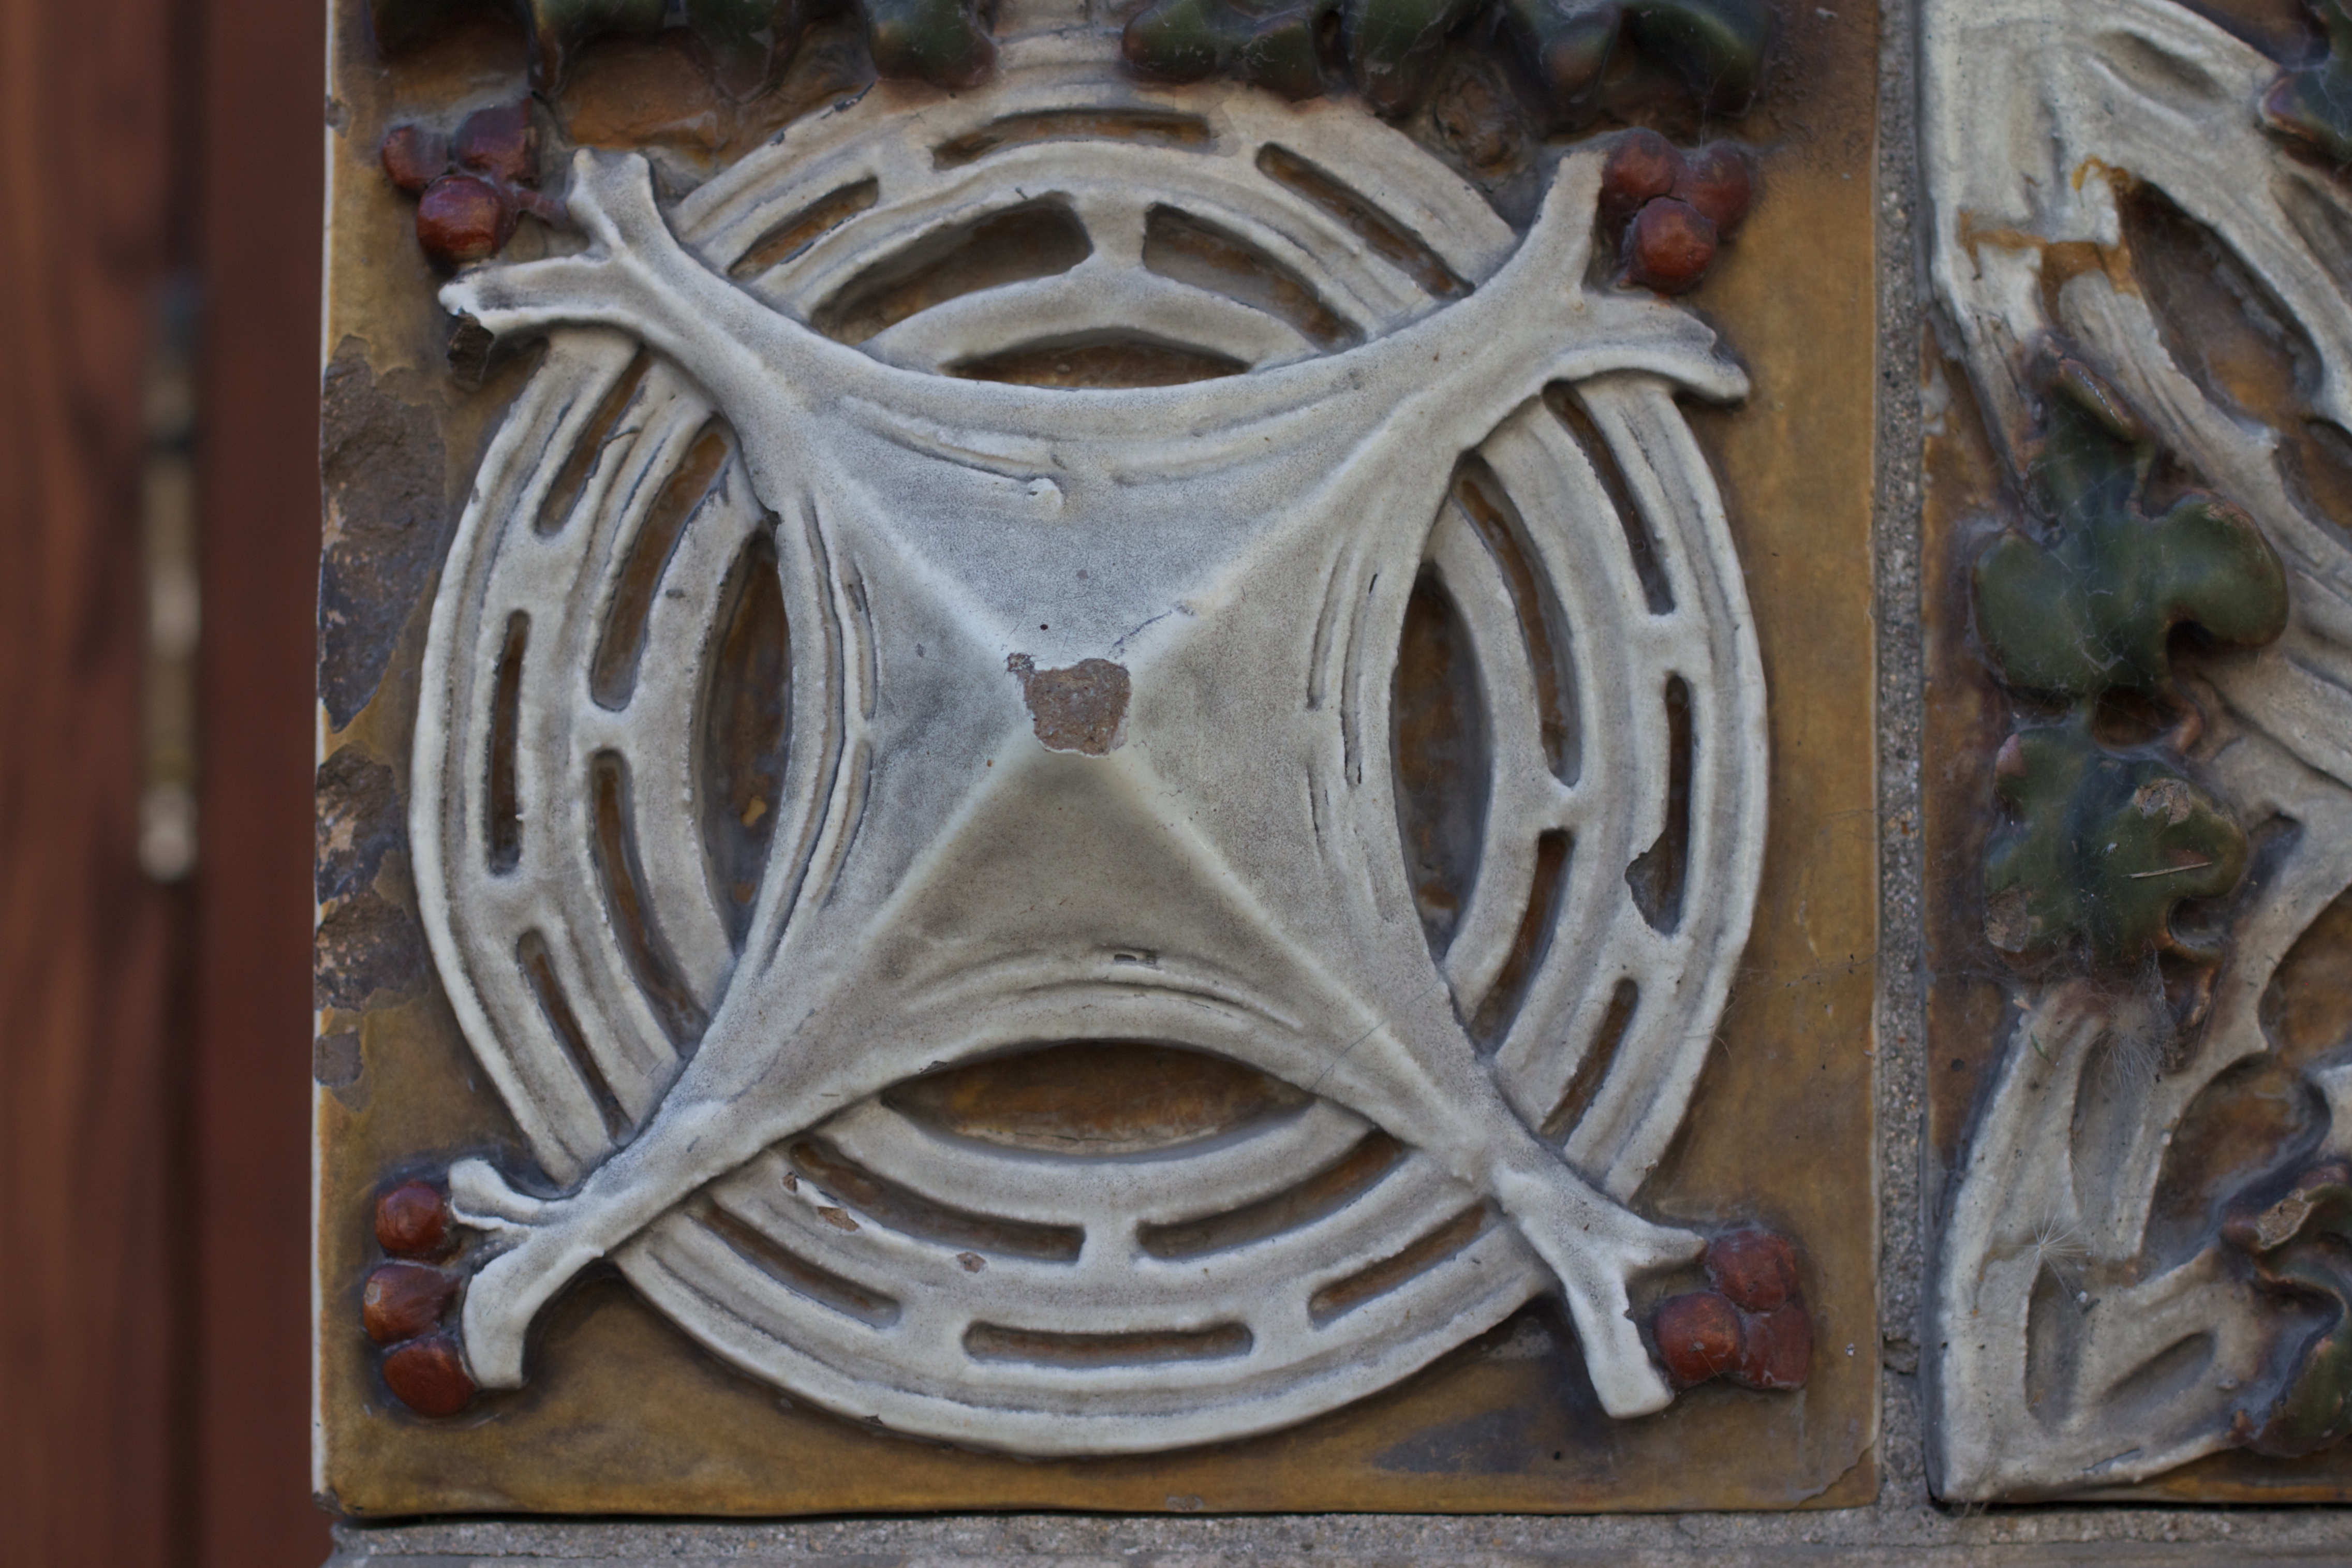
wood, lighting, sculpture, art, carving, relief, odyssey, stone carving, ancient history